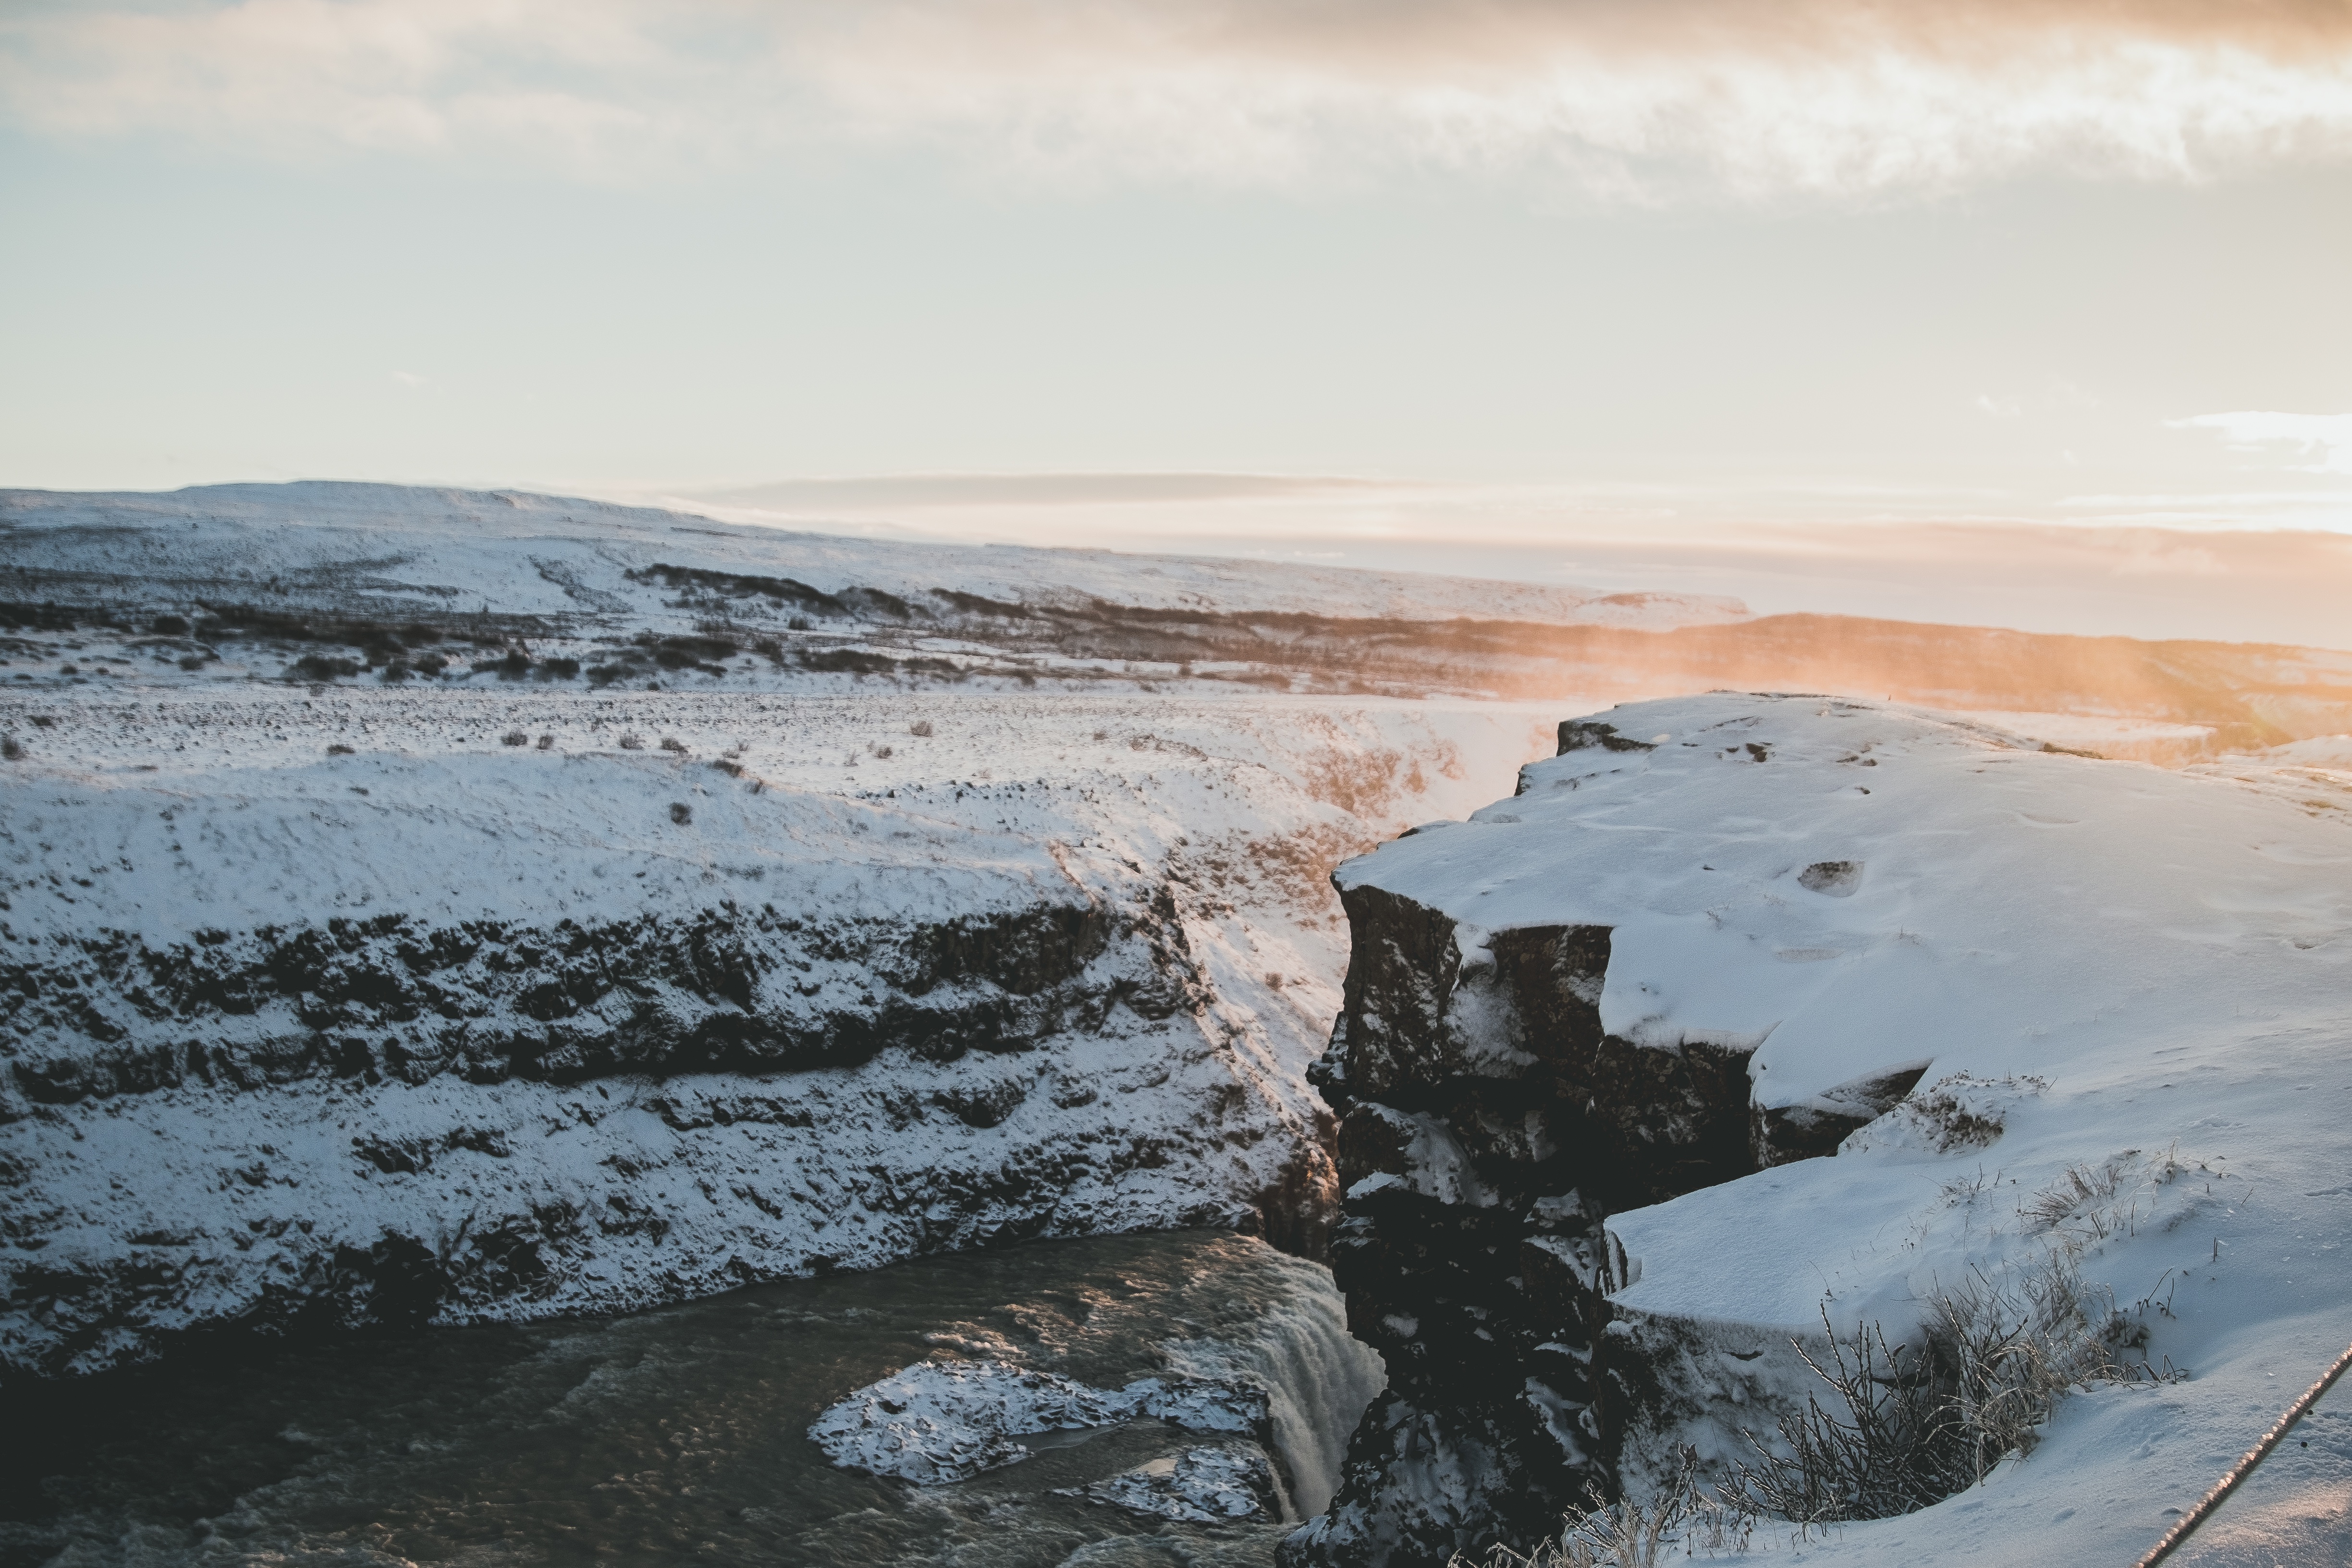
beach, landscape, sea, coast, water, sand, rock, ocean, snow, winter, morning, shore, wave, cliff, ice, reflection, weather, bay, arctic, terrain, season, body of water, atmospheric phenomenon, wind wave